GABAA receptor

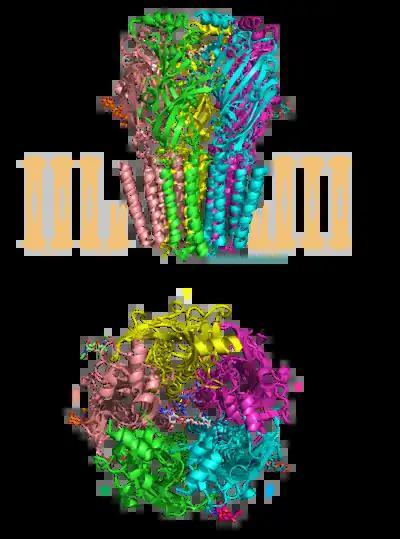
Structure of the GABA receptor (α1β1γ2S: PDB: <a href="https%3A//www.rcsb.org/structure/6DW1">6DW1

). Top: side view of the GABA receptor embedded in a cell membrane. Bottom: view of the receptor from the extracellular face of the membrane. The subunits are labeled according to the GABA nomenclature and the approximate locations of the GABA and benzodiazepine (BZ) binding sites are noted (between the α- and β-subunits and between the α- and γ-subunits respectively).